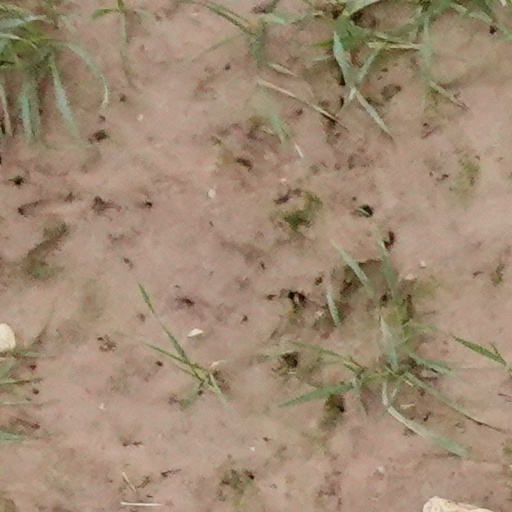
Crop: wheat